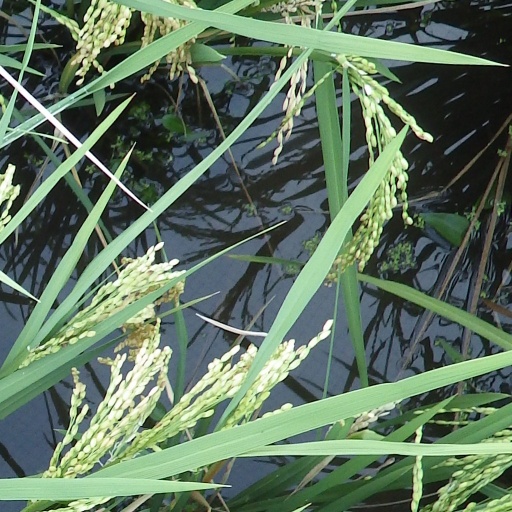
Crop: rice